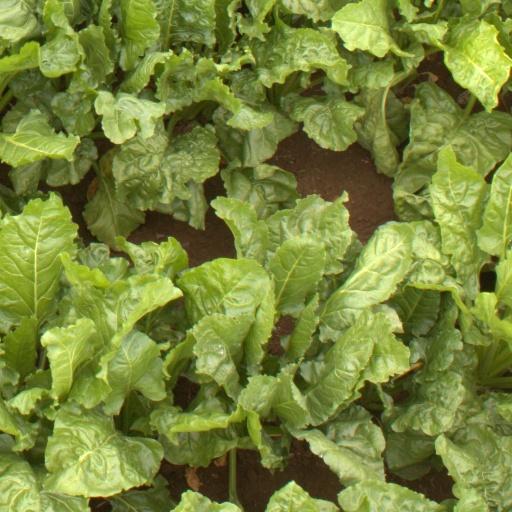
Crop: sugar beet